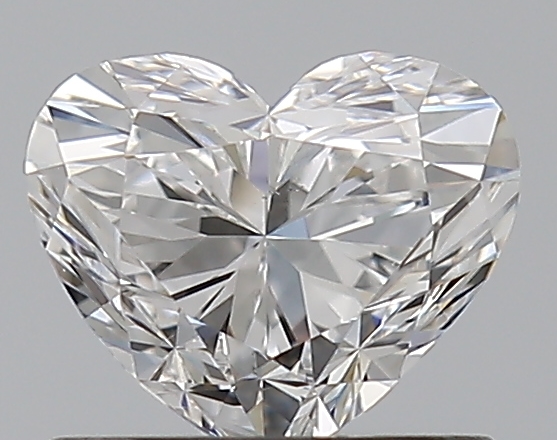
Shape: heart
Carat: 0.7
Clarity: SI1
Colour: E
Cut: VG
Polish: EX
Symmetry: VG
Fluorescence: N
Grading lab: GIA
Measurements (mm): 5.09 x 6.11 x 3.74